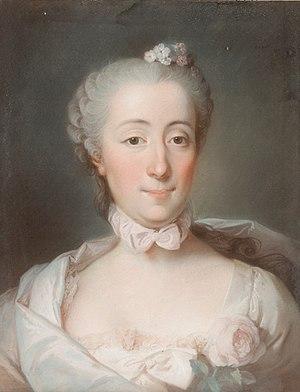
La maison de Lobkowicz est une ancienne famille noble de Bohême et l'une des plus illustres du Saint-Empire. Elle remonte au XVᵉ siècle et ses membres sont princes depuis le 17 août 1624.